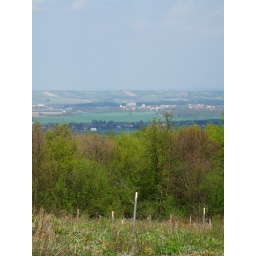
The large white building raised over the town is Seefeld castle where Count Hardegg lives.